Lah-Lah

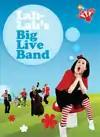

Lah-Lah is a five-member children's music group from Sydney, Australia. Lah-Lah has both recorded albums and filmed television content, and also performs at live events. The music of "Lah-Lah" ranges in styles from world music and surf-rock to jazz and gypsy. Lah-Lah's repertoire is primarily composed by Mark and Tina Harris. Lah-Lah aims to introduce music and musical instruments to children and their families through fun and entertainment.